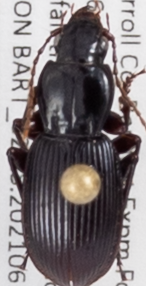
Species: Pterostichus tristis
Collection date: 2021-06-16
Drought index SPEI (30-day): -2.09
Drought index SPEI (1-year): -1.13
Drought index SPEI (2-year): -0.8